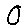
Label: 0